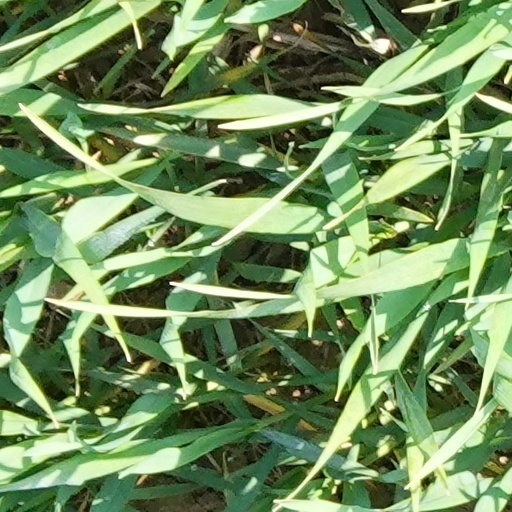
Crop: wheat